Jeremy Camp

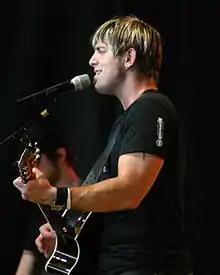
Camp performing in 2006

Jeremy Camp was born in Lafayette, Indiana. His father Tom, the pastor at Harvest Chapel (associated with Calvary Chapel Costa Mesa), taught him how to play guitar. He studied theology at Calvary Chapel Bible College in Murrieta, California, and graduated with a degree. After his studies, he was ordained minister. After one of the worship leaders heard him play in the kitchen of the school, he urged Camp to become a part of the worship team. Soon, he led worship and played all over Southern California.